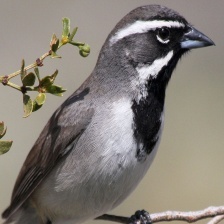
Species: BLACK-THROATED SPARROW
Scientific name: AMPHISPIZA BILINEATA